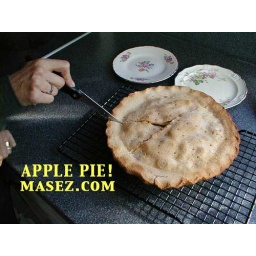
A Nice home made apple pie baked by Mamma....Ma sez you can bake one too.